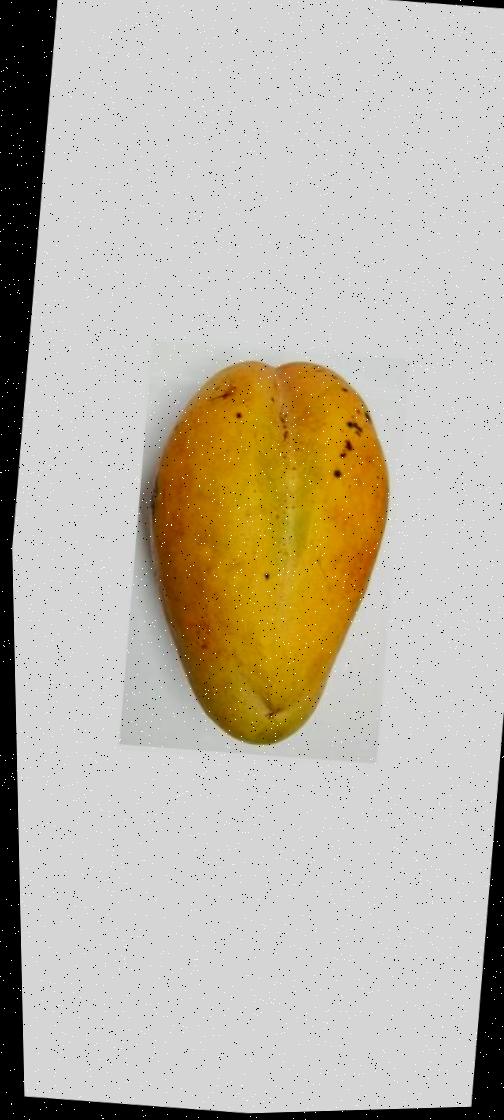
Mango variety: Bari-11